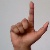
The image shows a hand gesture representing the letter 'L' in Indian Sign Language.